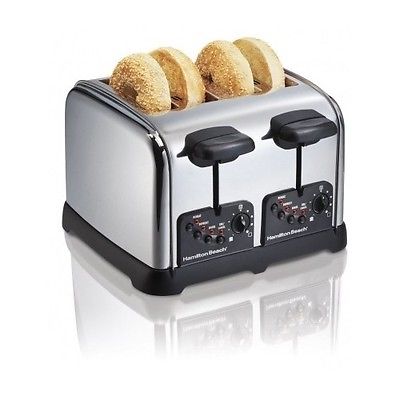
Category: toaster